Soledad Núñez

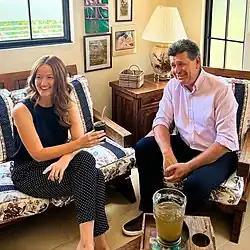
Núñez and Efraín Alegre in December 2022.

In May 2022, Núñez presented her presidential candidacy for the National Concertation to compete in the 2023 general election. In August of that same year, however, she declined her presidential aspirations to be Efraín Alegre's vice-presidential candidate.